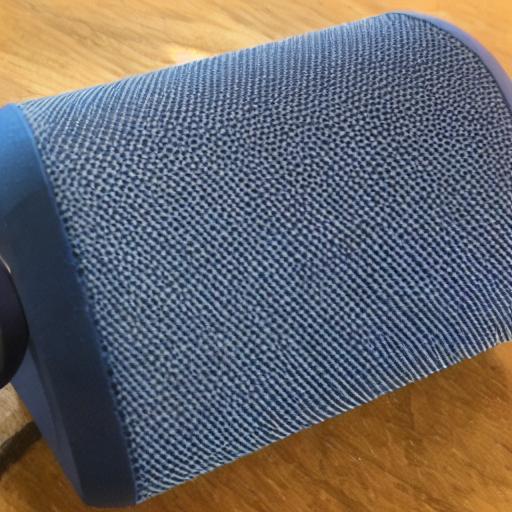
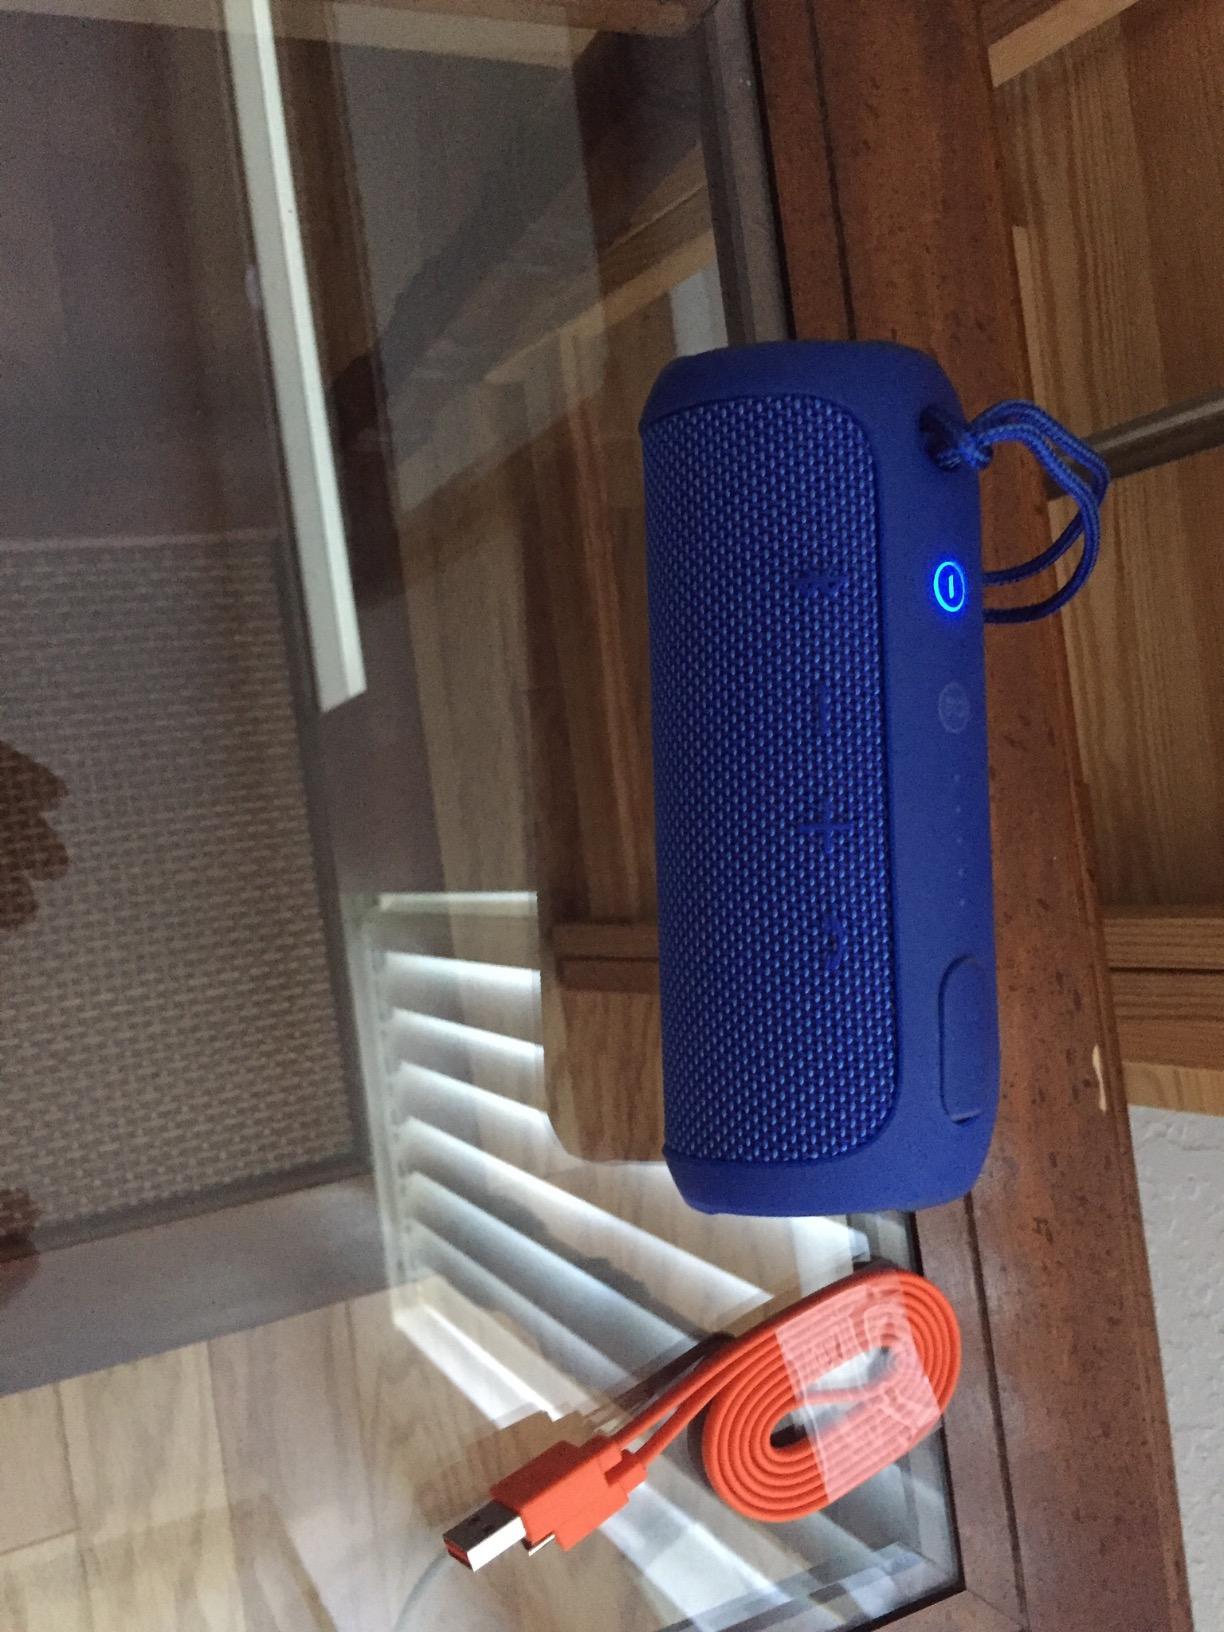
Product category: speaker
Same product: no